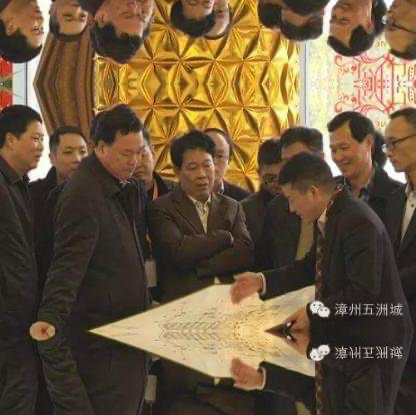
Objects in the image:
label: head
label: head
label: head
label: head
label: head
label: head
label: head
label: head
label: head
label: head
label: head
label: head
label: head
label: head
label: head
label: head
label: head
label: head
label: head
label: head
label: head
label: head